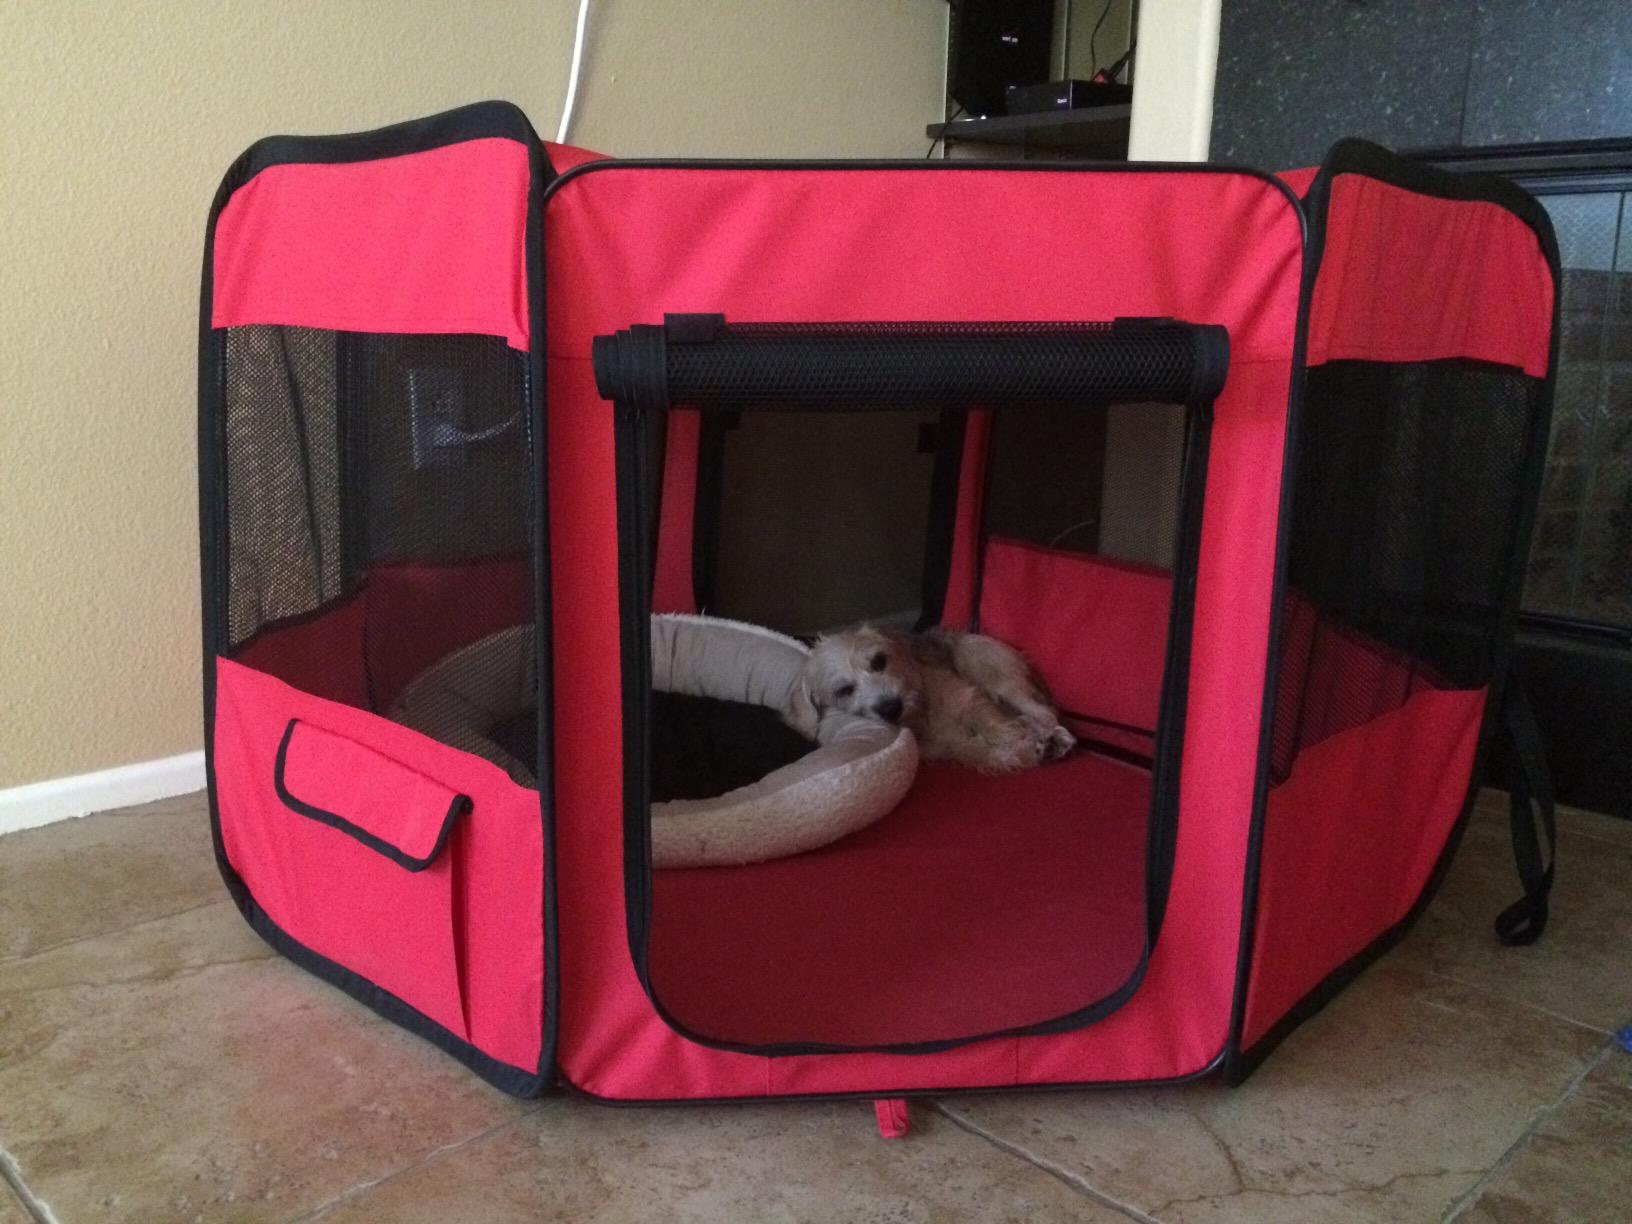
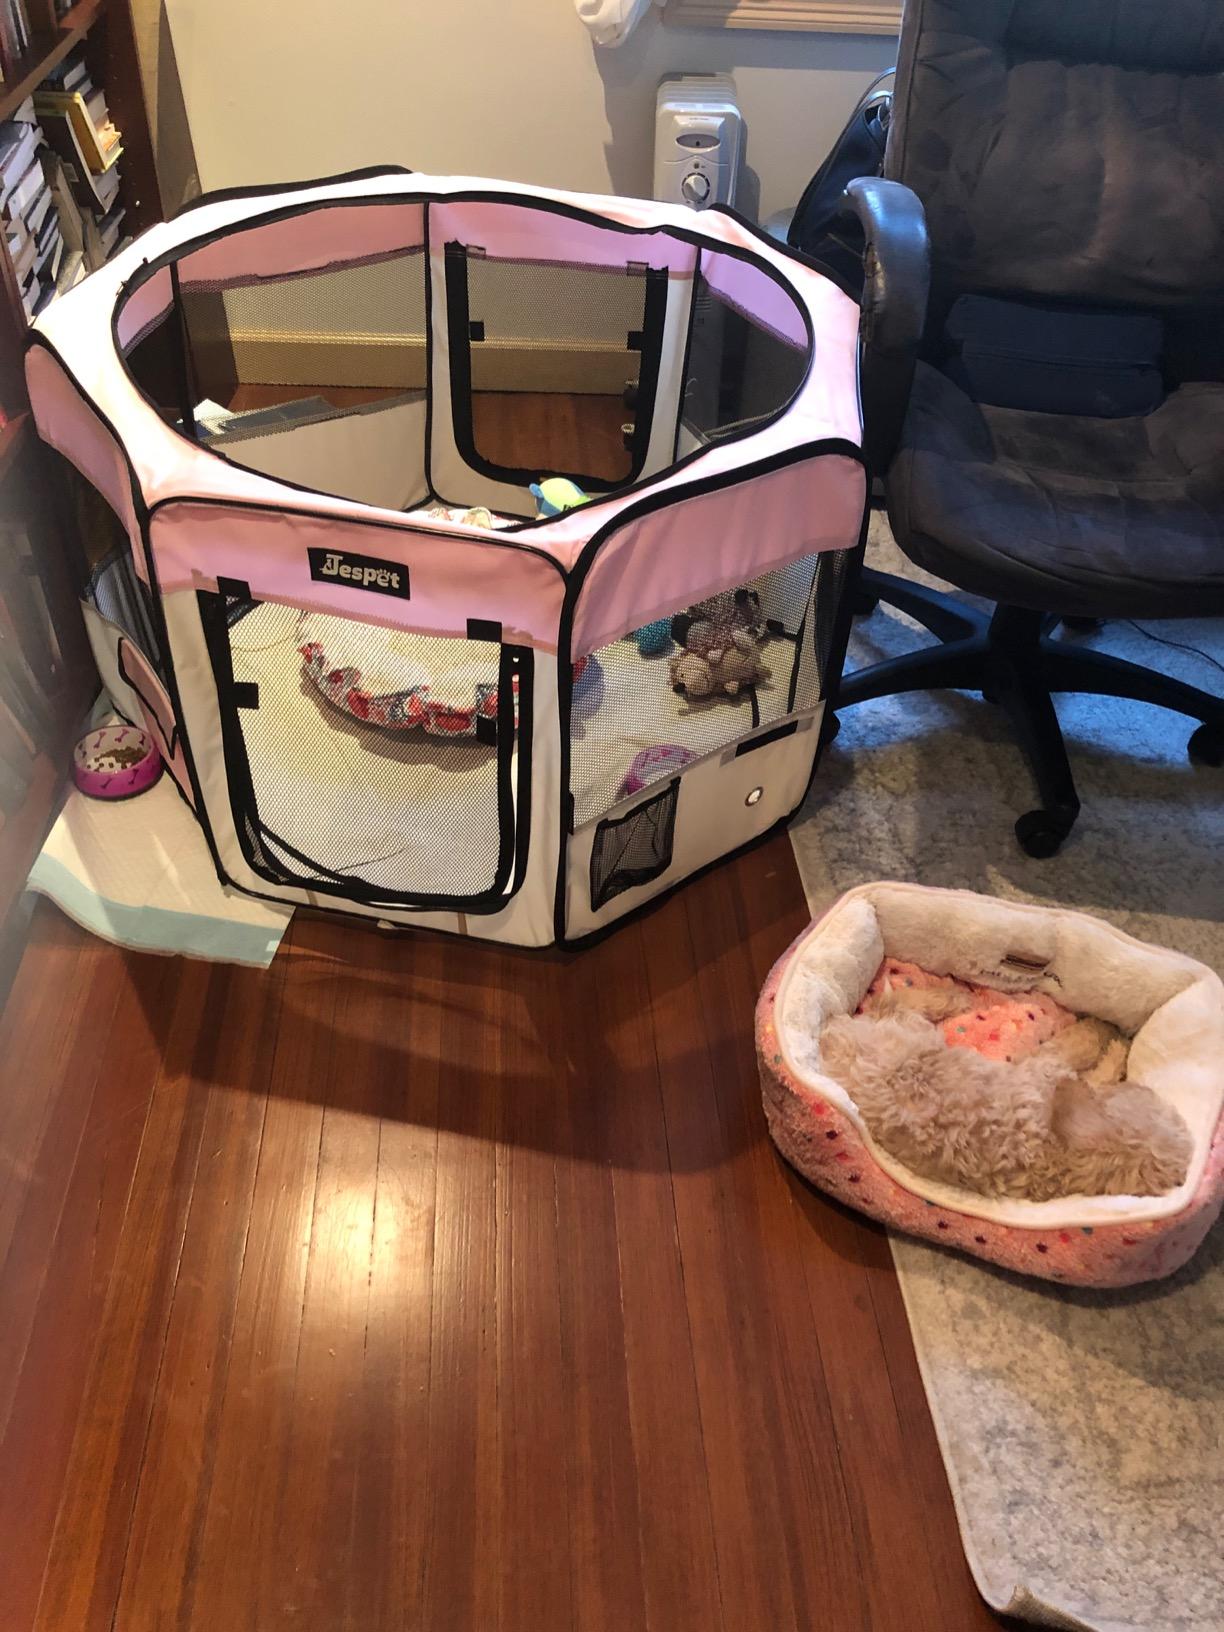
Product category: items_kennel
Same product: no